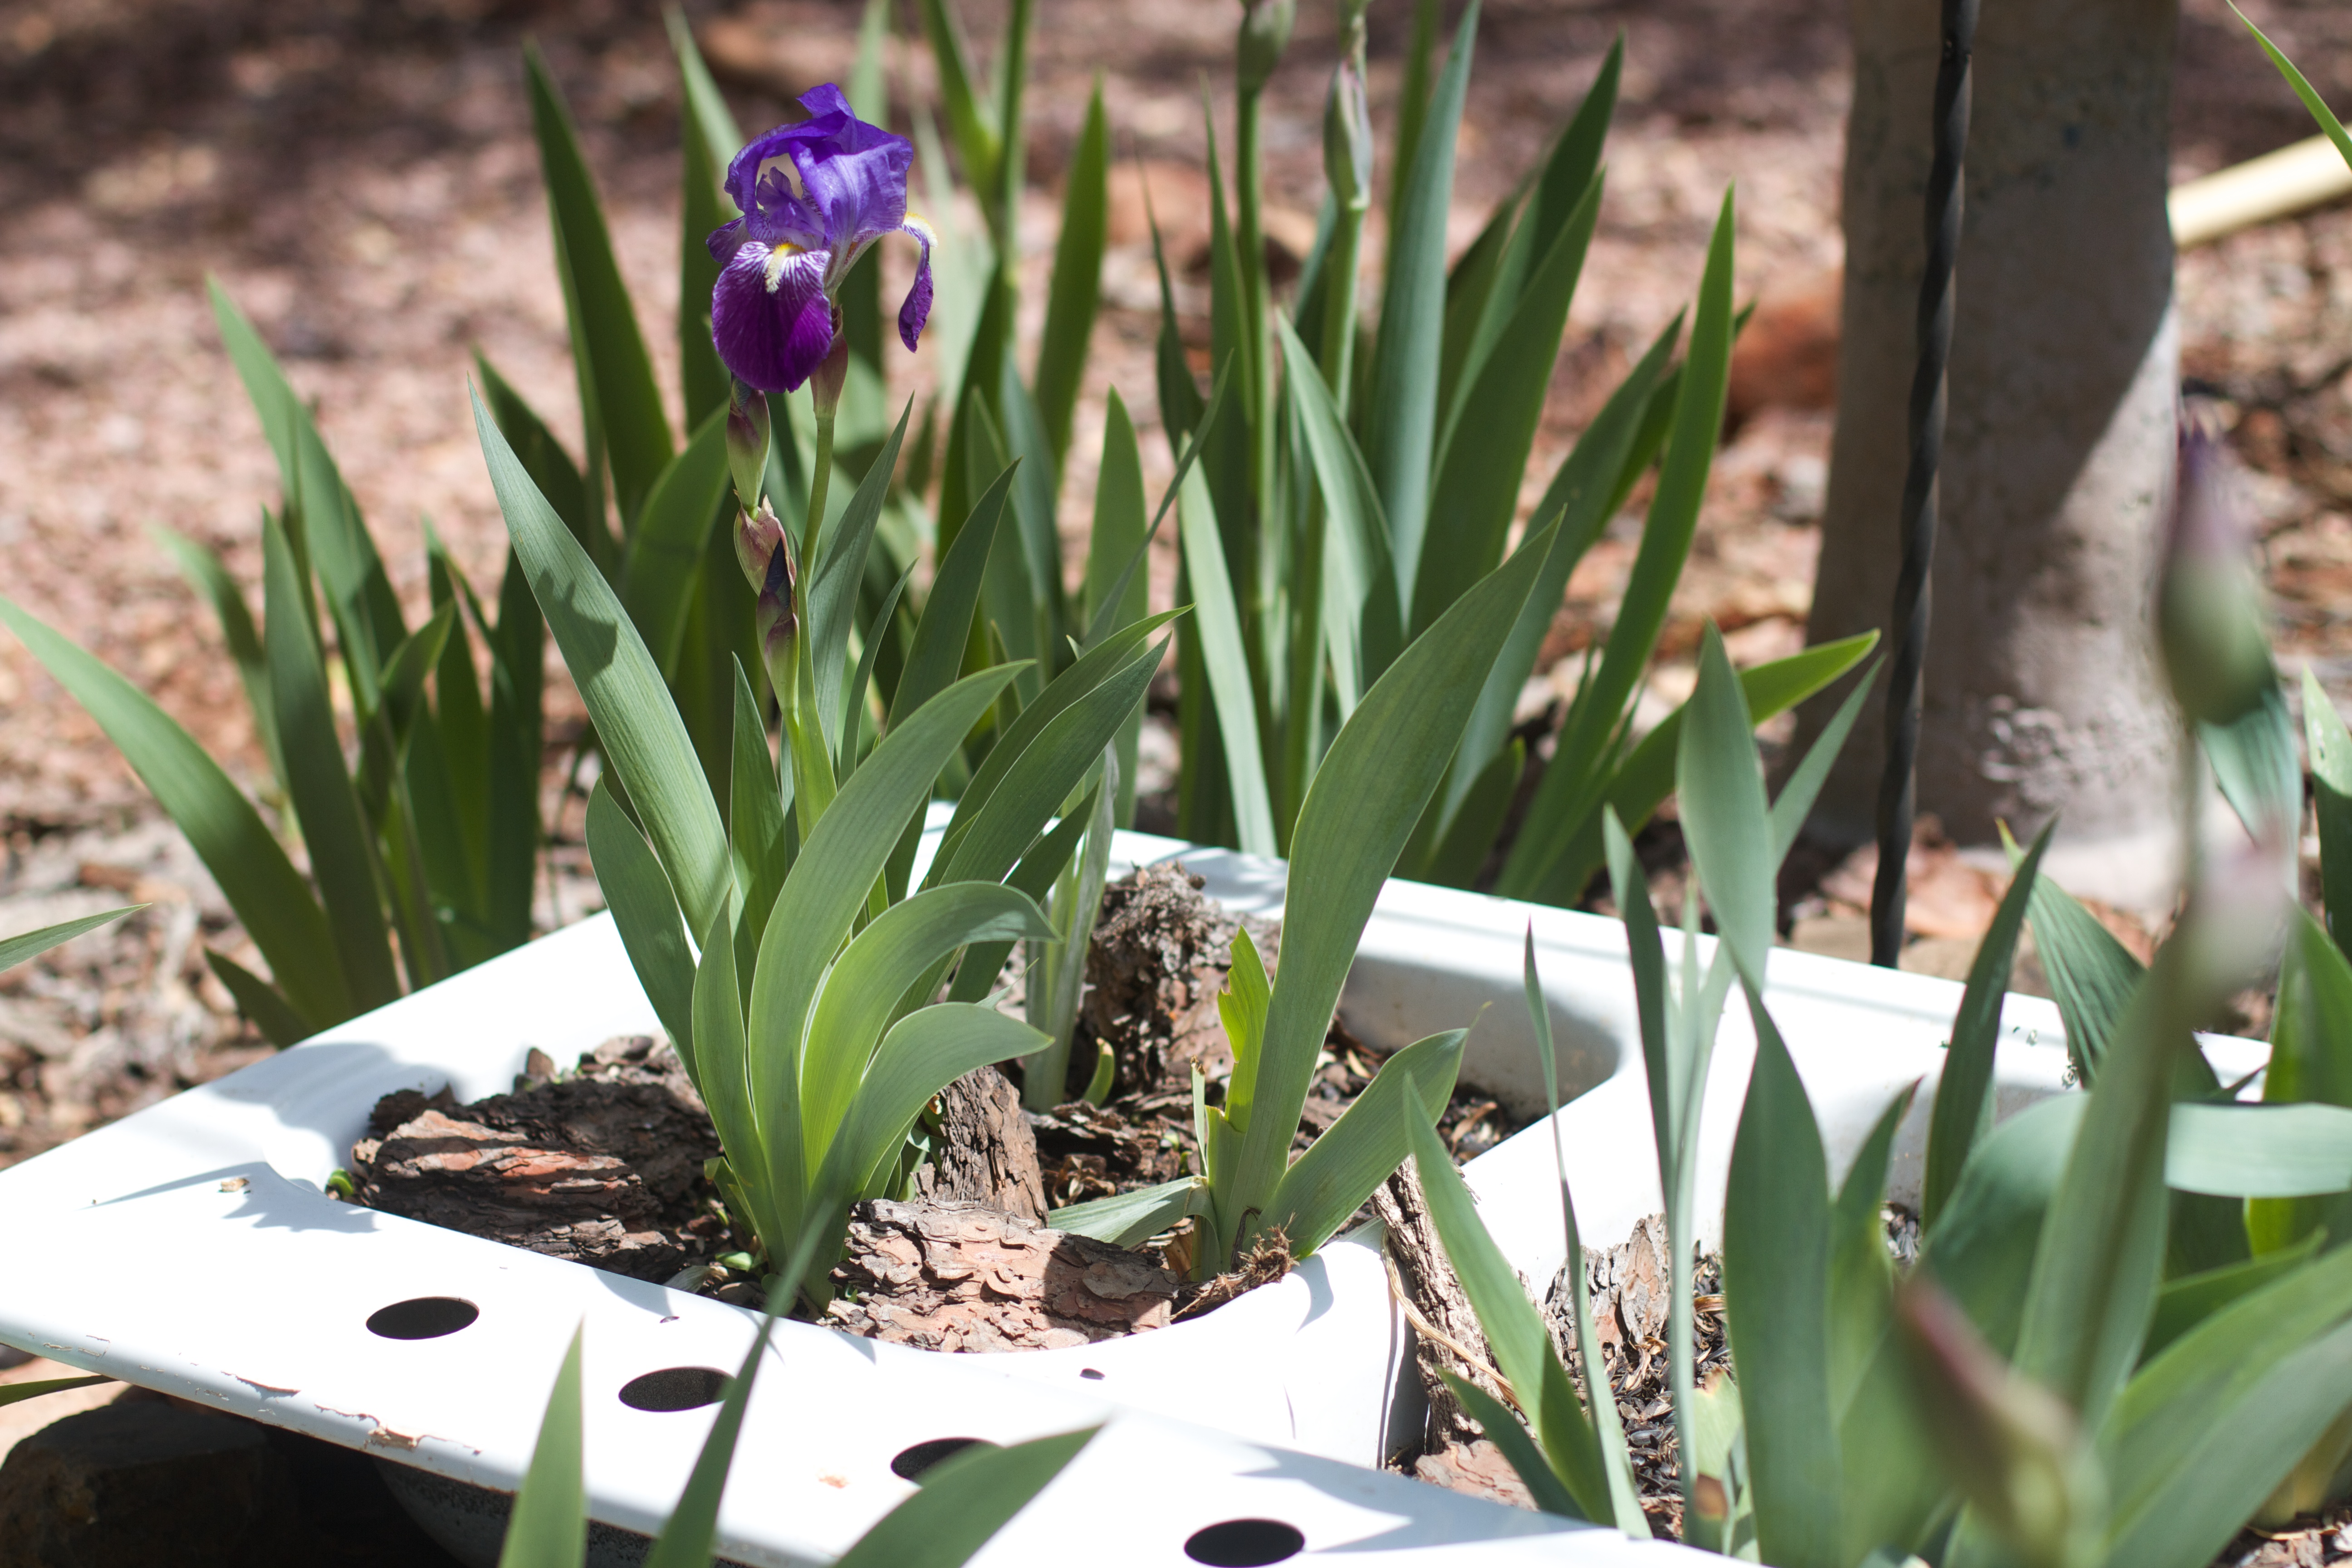
grass, plant, flower, botany, garden, flora, snowdrop, hyacinth, flowering plant, land plant